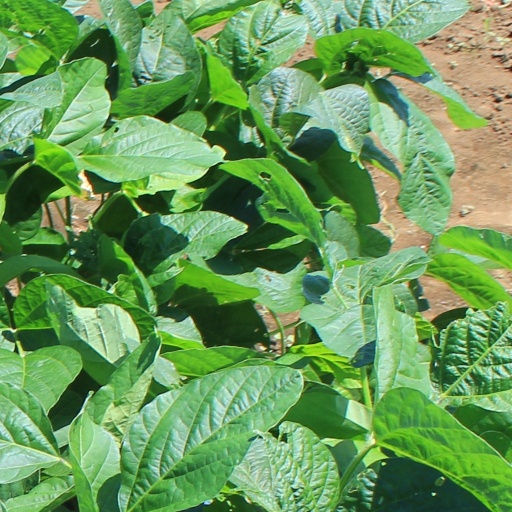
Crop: soybean